Indonesian cuisine

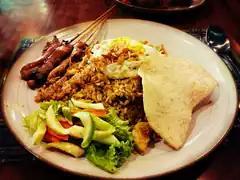
"Nasi goreng-sate" combo with egg and "krupuk", popular Indonesian dish among foreigners.

According to the 17th century account of Rijklof van Goens, the ambassador of the VOC for Sultan Agung's Javanese Mataram court, meat (sheep, goat, and buffalo) was prepared for celebrations in Java by grilling and frying the seasoned meat. Unlike Europeans, the Javanese primarily use coconut oil instead of butter.